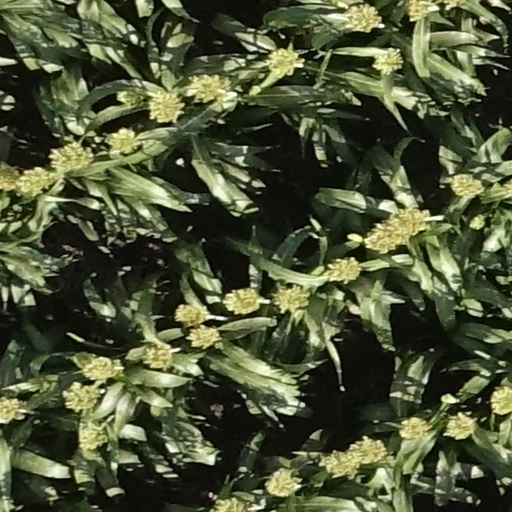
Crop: sorghum